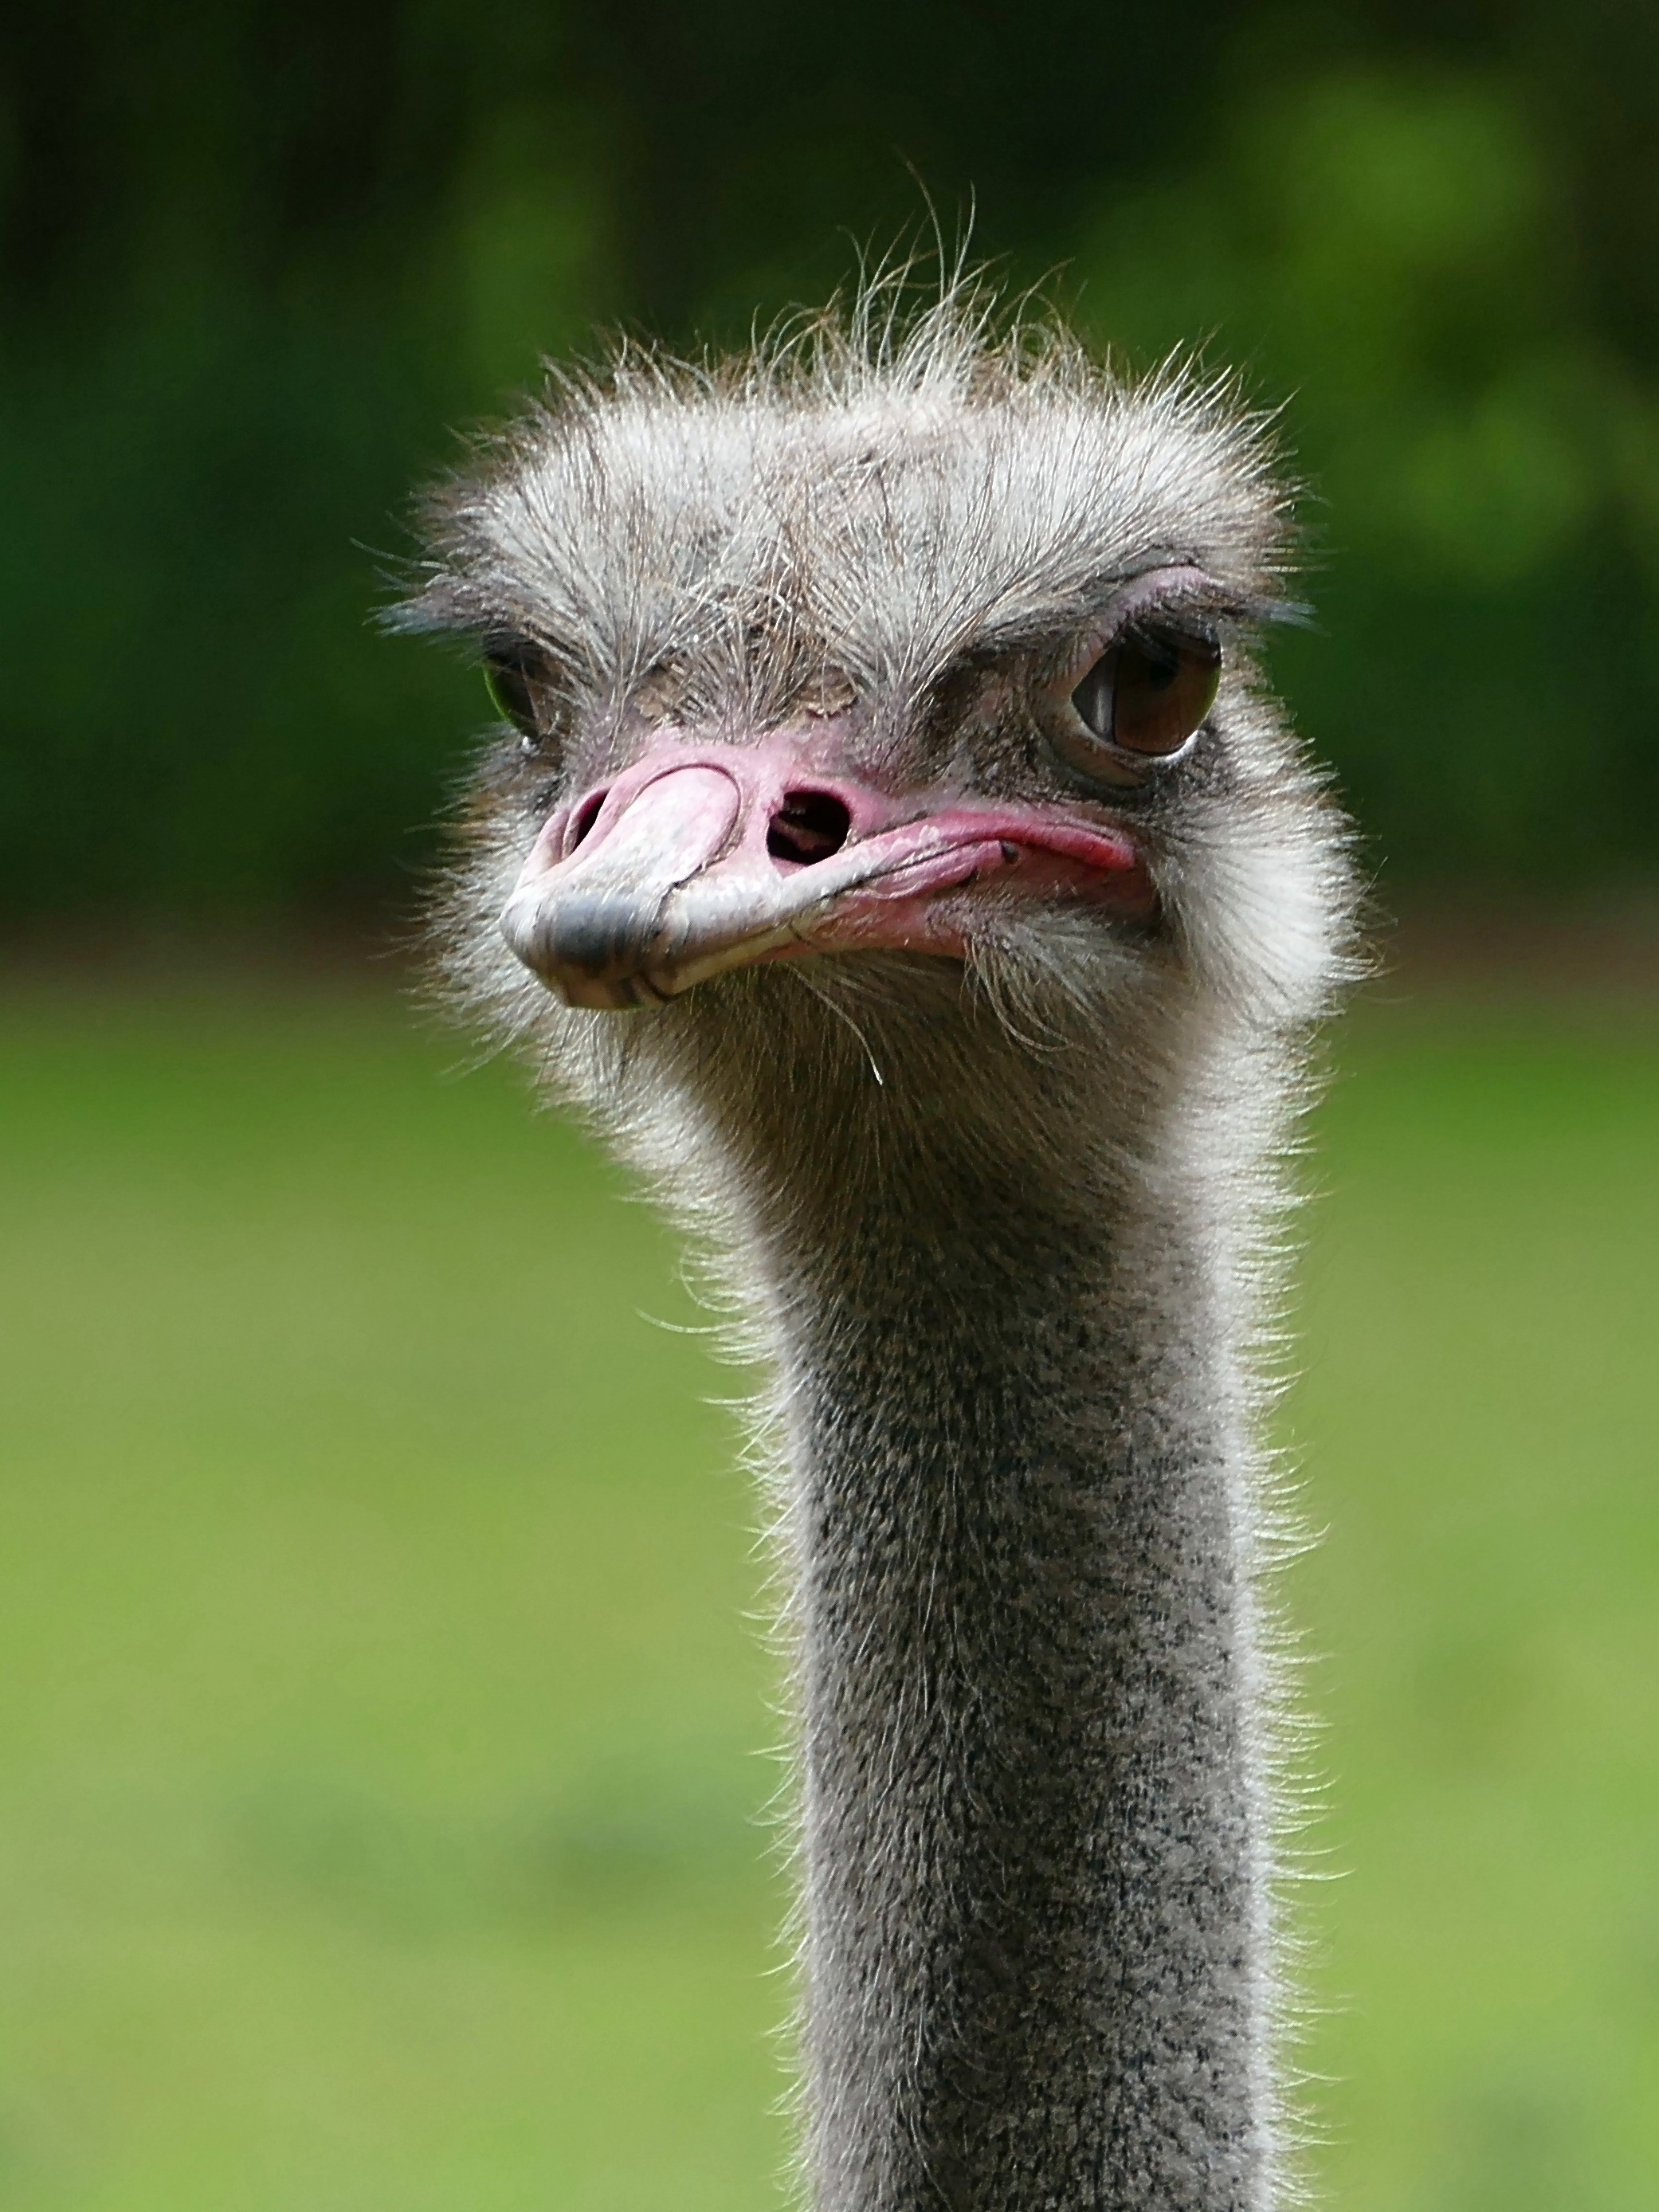
nature, bird, wildlife, bouquet, zoo, portrait, beak, ostrich, close, fauna, close up, emu, head, vertebrate, ratite, animal world, wildlife photography, flightless bird